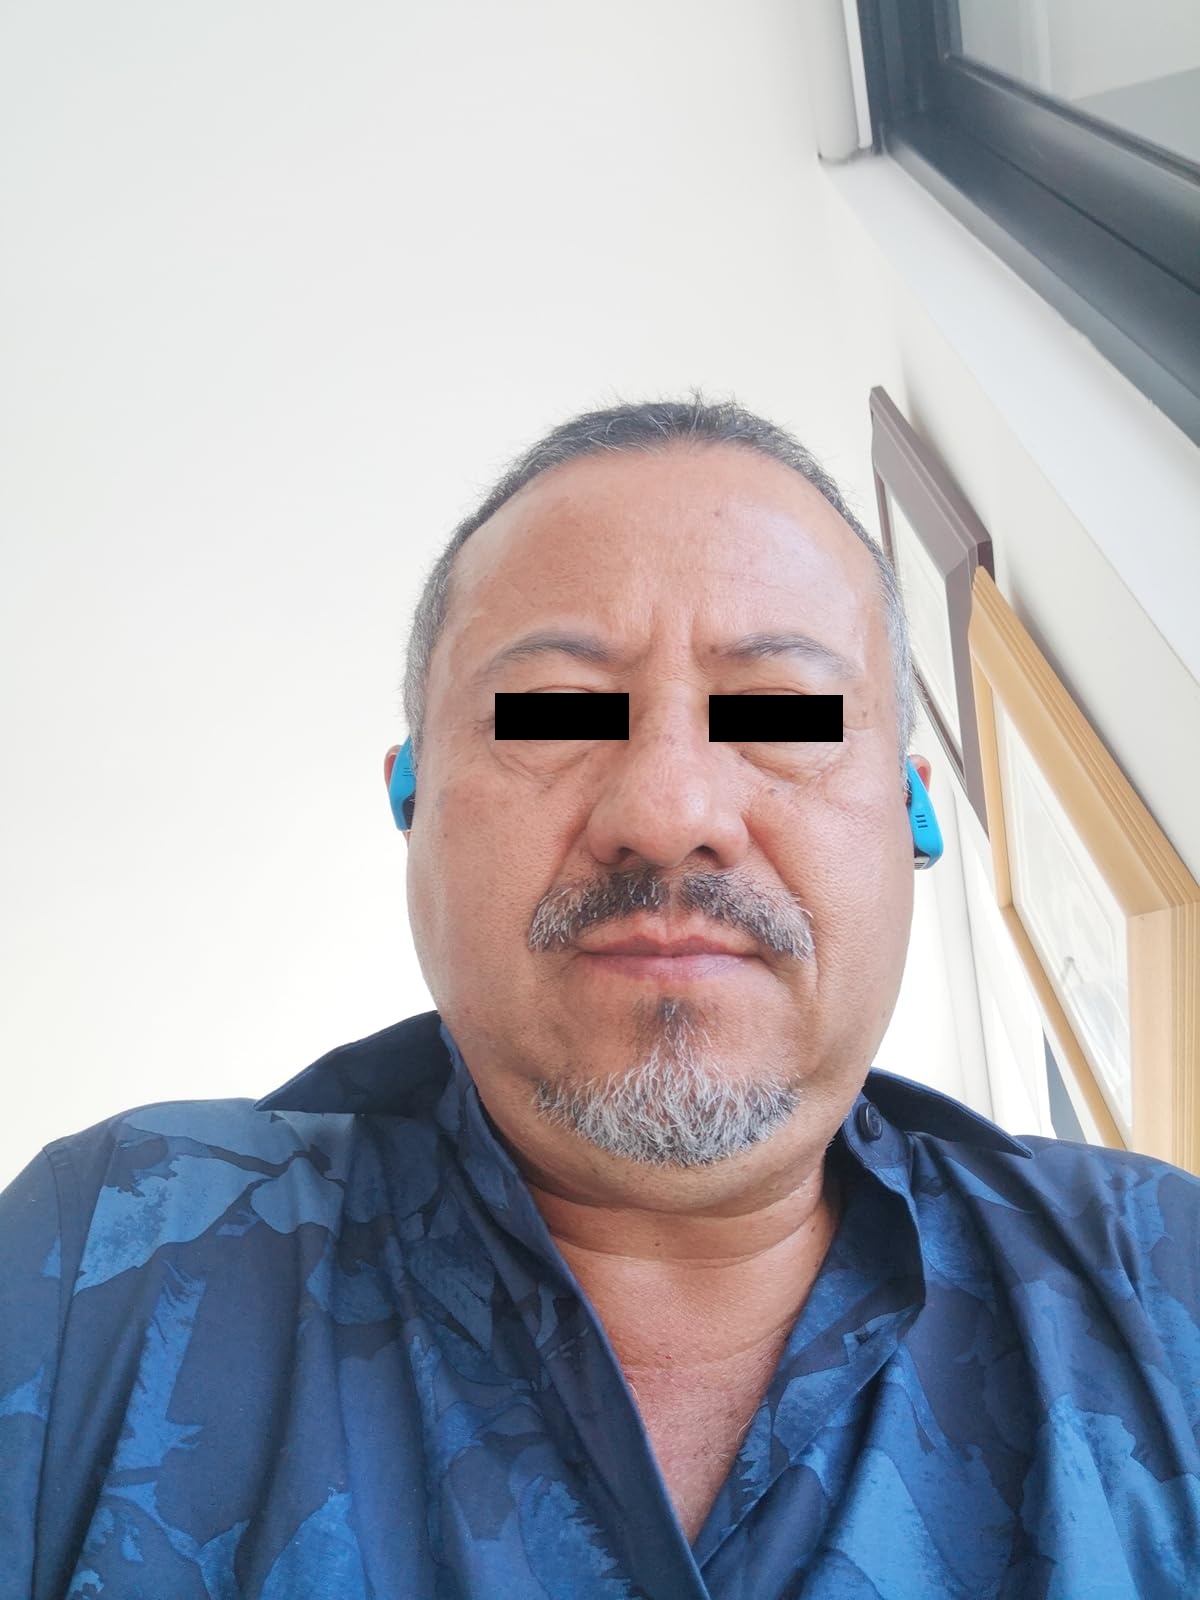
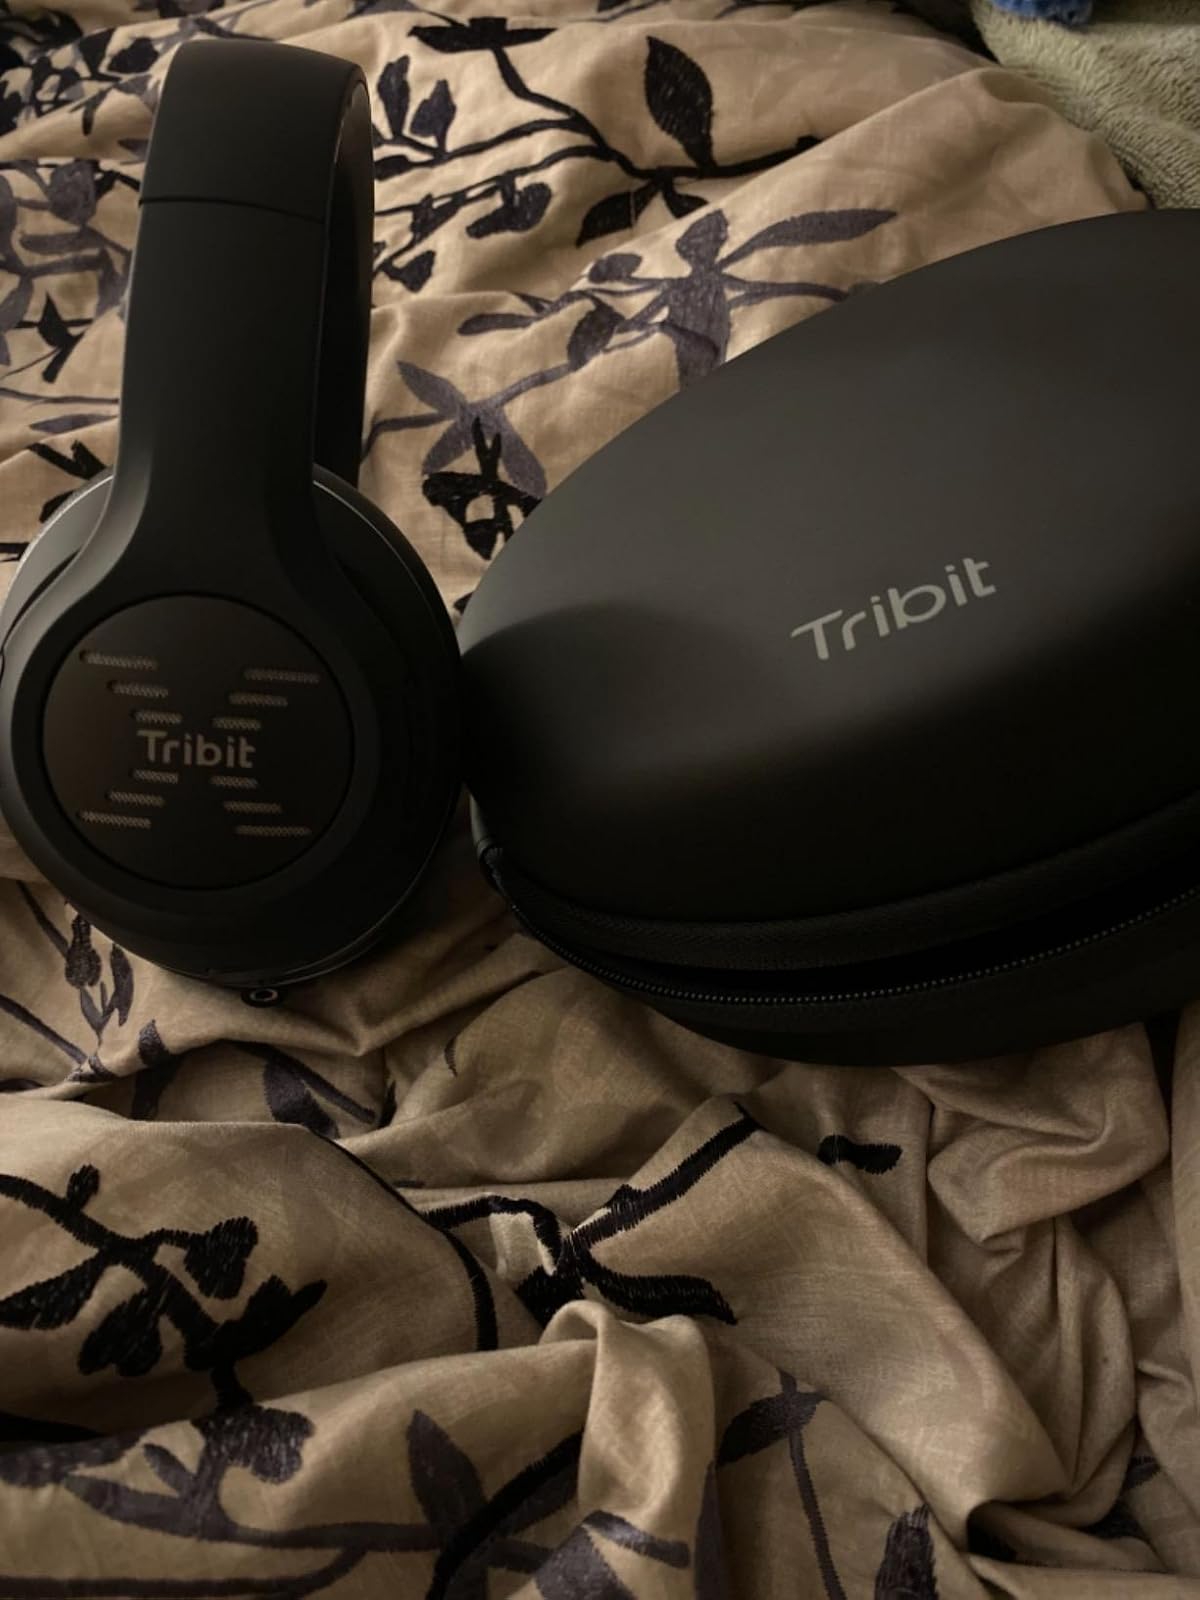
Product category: headphones
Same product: no